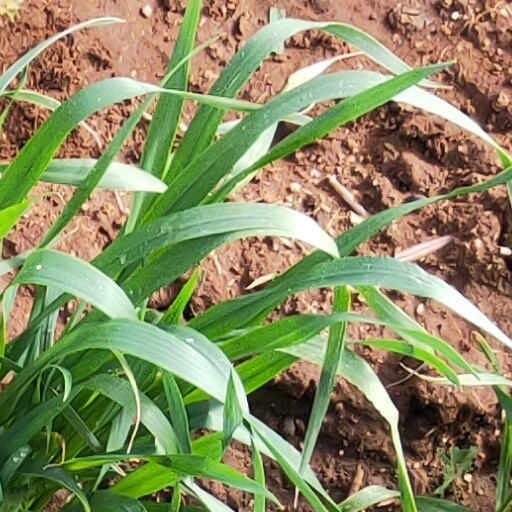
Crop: wheat